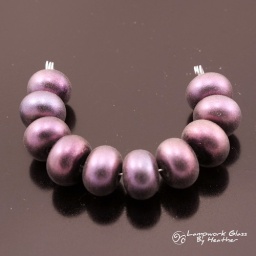
Each of these handmade lampwork rounds has been created with black glass and covered in sparklng purple pixiedust.